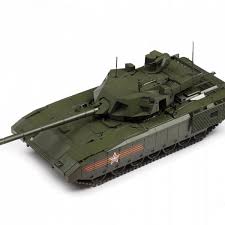
Label: T-14